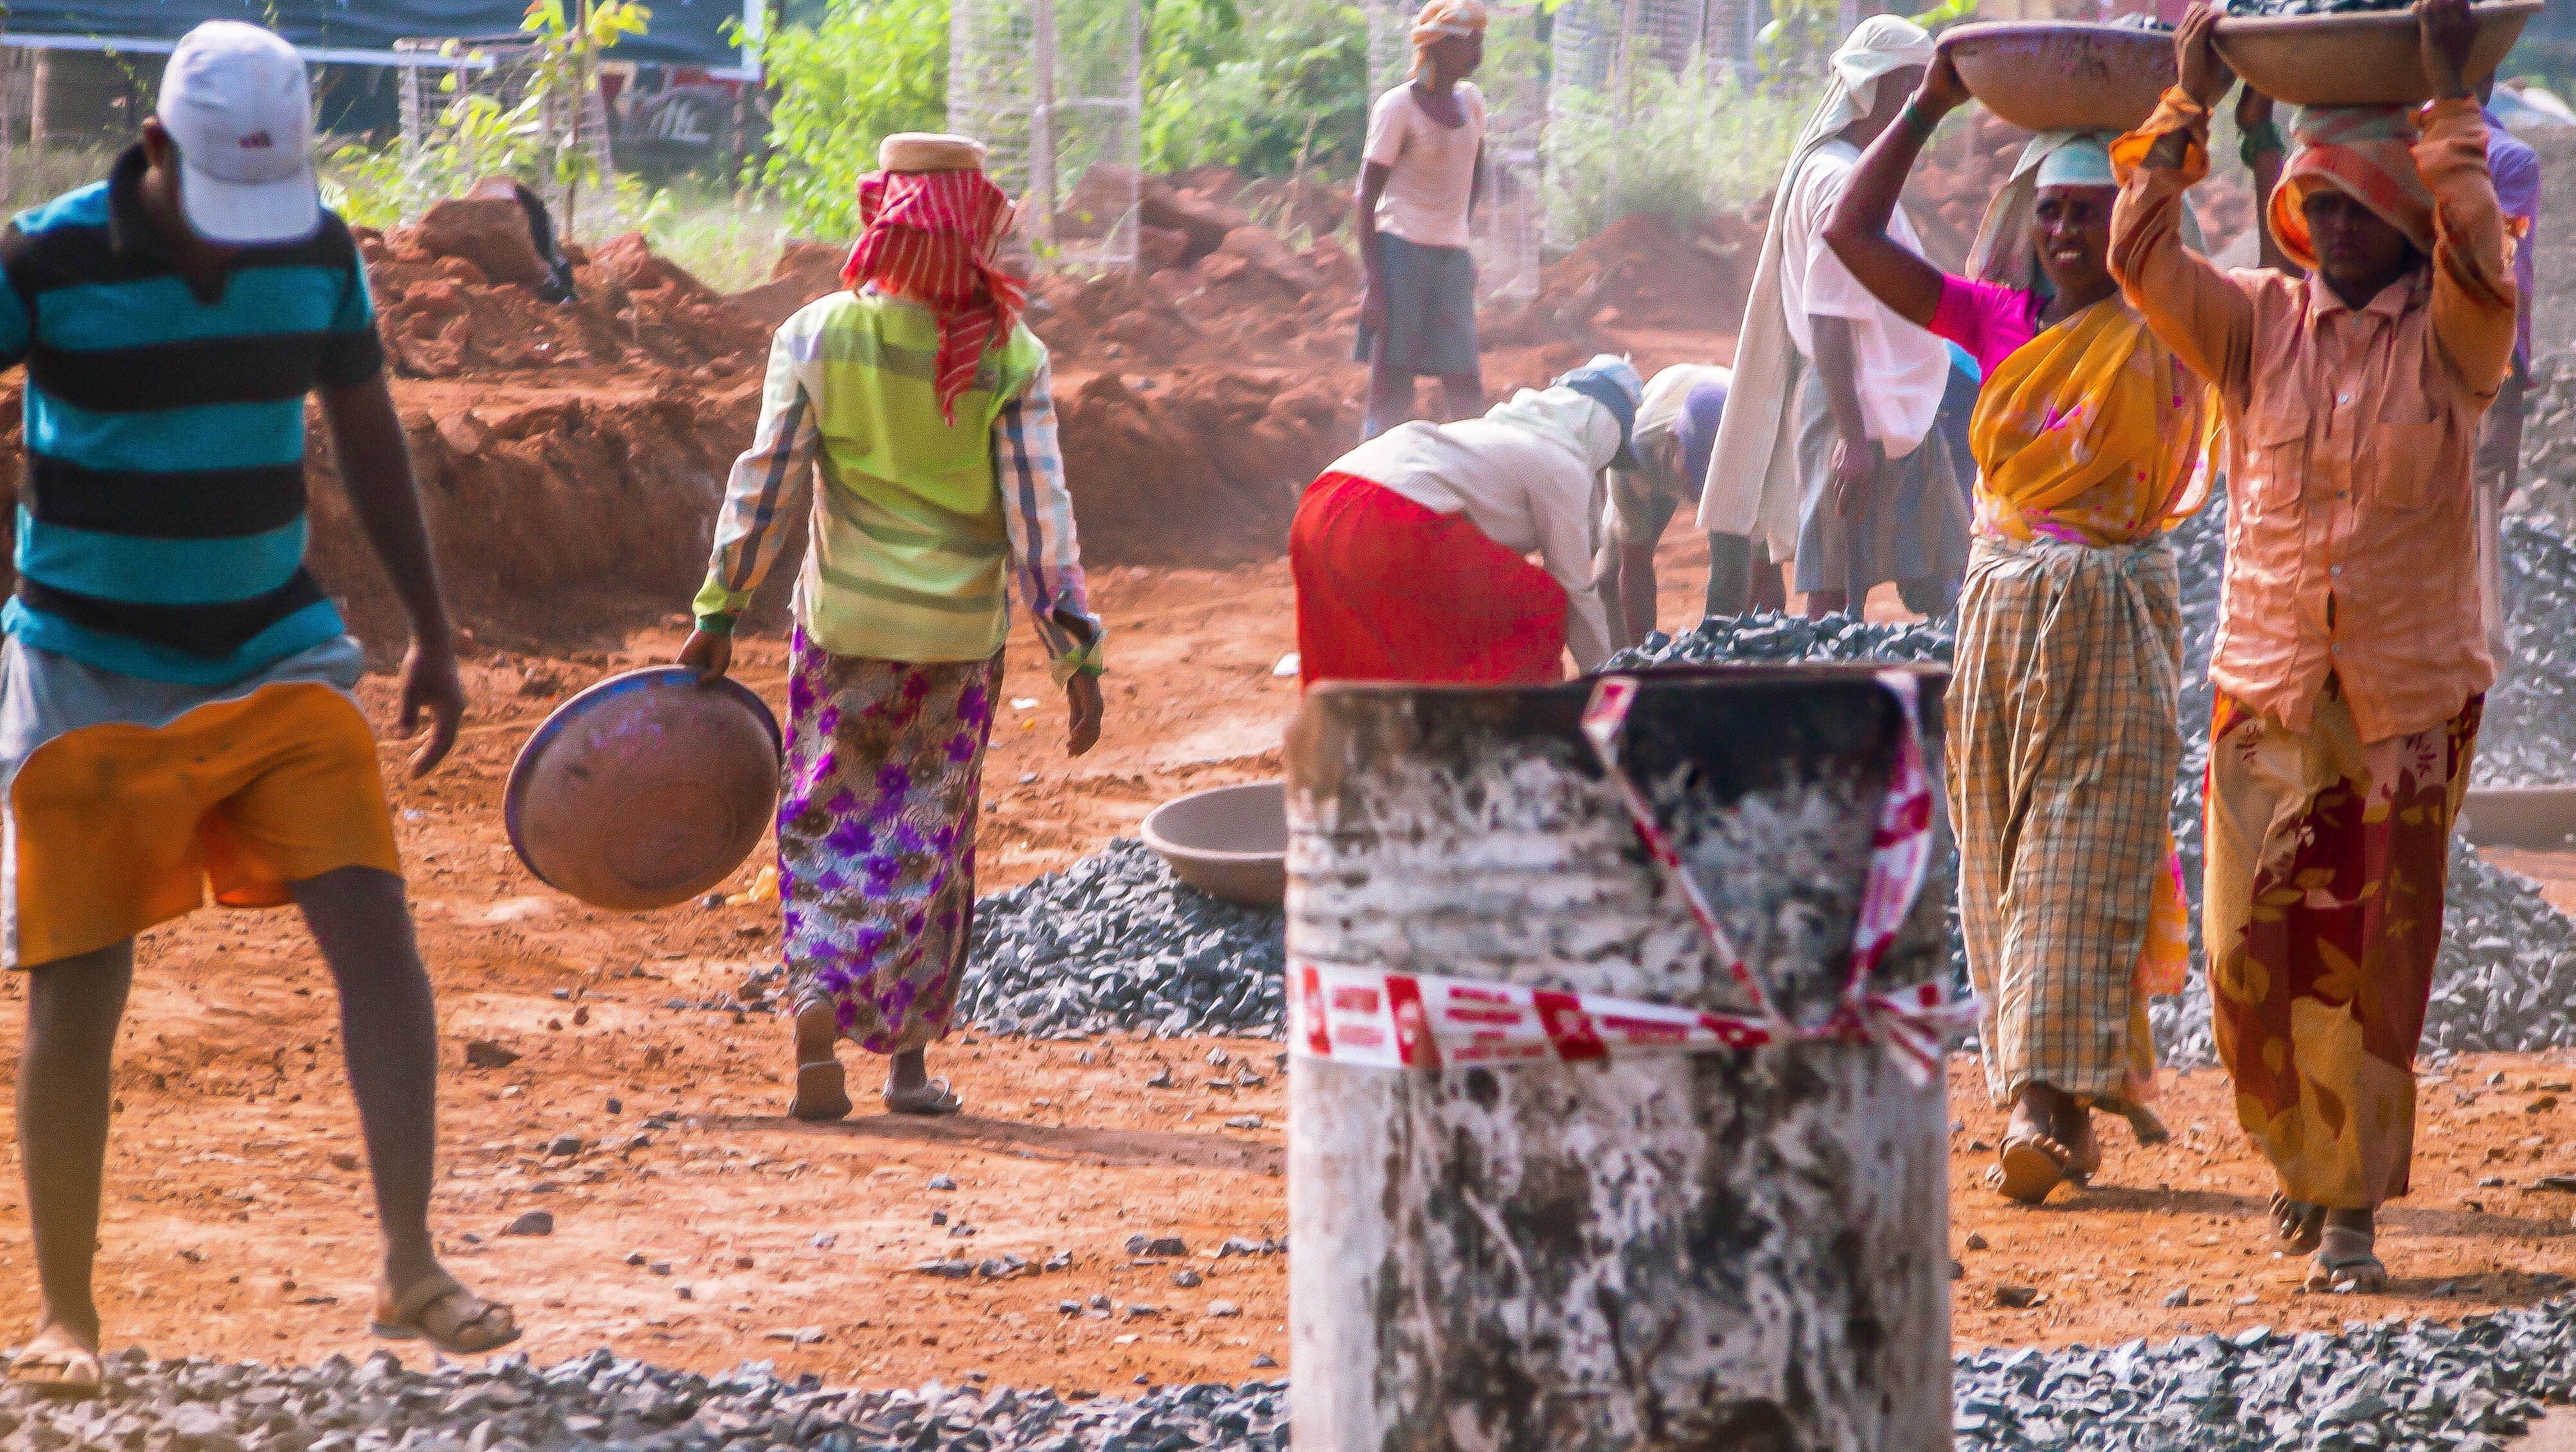
beach, people, photography, city, vacation, travel, mud, community, asia, trip, life, tribe, candid, creativecommons, ngc, fort, local, india, indian, traditional, workers, pune, goa